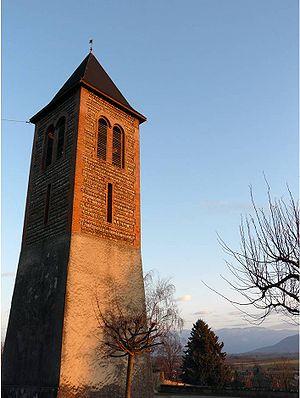
Beffroi du village de Colombe.
Colombe est une commune française située dans le département de l'Isère en région Auvergne-Rhône-Alpes.